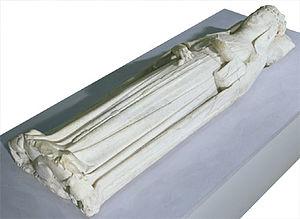
Marie de Lusignan, née en 1273 et morte en avril 1319 à Tortosa, est reine d'Aragon par son mariage avec Jacques II d'Aragon.